Marienlyst Manor

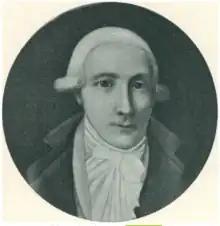
Hans Wassard

In 1810, Marienlyst was incorporated as an independent manor with Wassard as the sole owner while Aagaard continued as the sole owner of Iselingen.